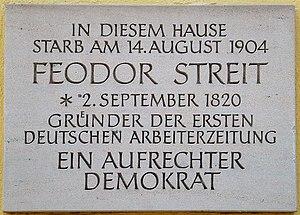
Plaque pour Feodor Streit - Coburg, numéro de siège de théâtre 4a